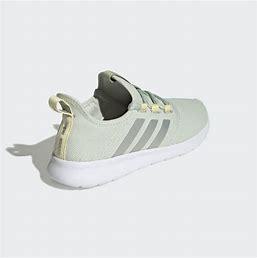
Brand: Adidas
Model: Cloudfoam Pure 2